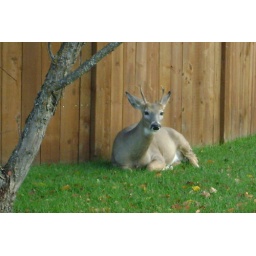
Peacefully sitting along someone's fence - this deer had no intention of coming to see us in the van.